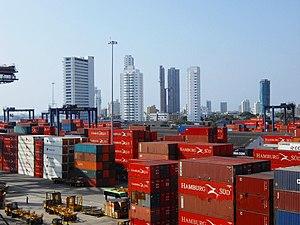
La Colombie, en forme longue la république de Colombie est une république constitutionnelle unitaire comprenant 32 départements. Le pays est situé dans le Nord-Ouest de l'Amérique du Sud ; il est bordé à l'ouest par l'océan Pacifique, au nord-ouest par le Panama, au nord par la mer des Caraïbes, au nord-est par le Venezuela, au sud-est par le Brésil, au sud par le Pérou et au sud-ouest par l'Équateur. La Colombie est le 26ᵉ plus grand pays par sa superficie et le 4ᵉ en Amérique du Sud. Avec plus de 49 millions d'habitants, la Colombie est le 28ᵉ pays le plus peuplé du monde et le 2ᵉ de tous les pays de langue espagnole après le Mexique. La Colombie est une moyenne puissance, la 4ᵉ plus grande économie d'Amérique latine, et la 3ᵉ en Amérique du Sud. La production de café, de fleurs, d'émeraudes, de charbon et de pétrole forme le principal secteur de l'économie colombienne.